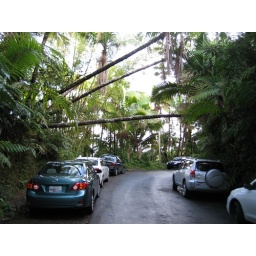
Nov 9, 2008trailhead to Mt. Britton in the cloud forest